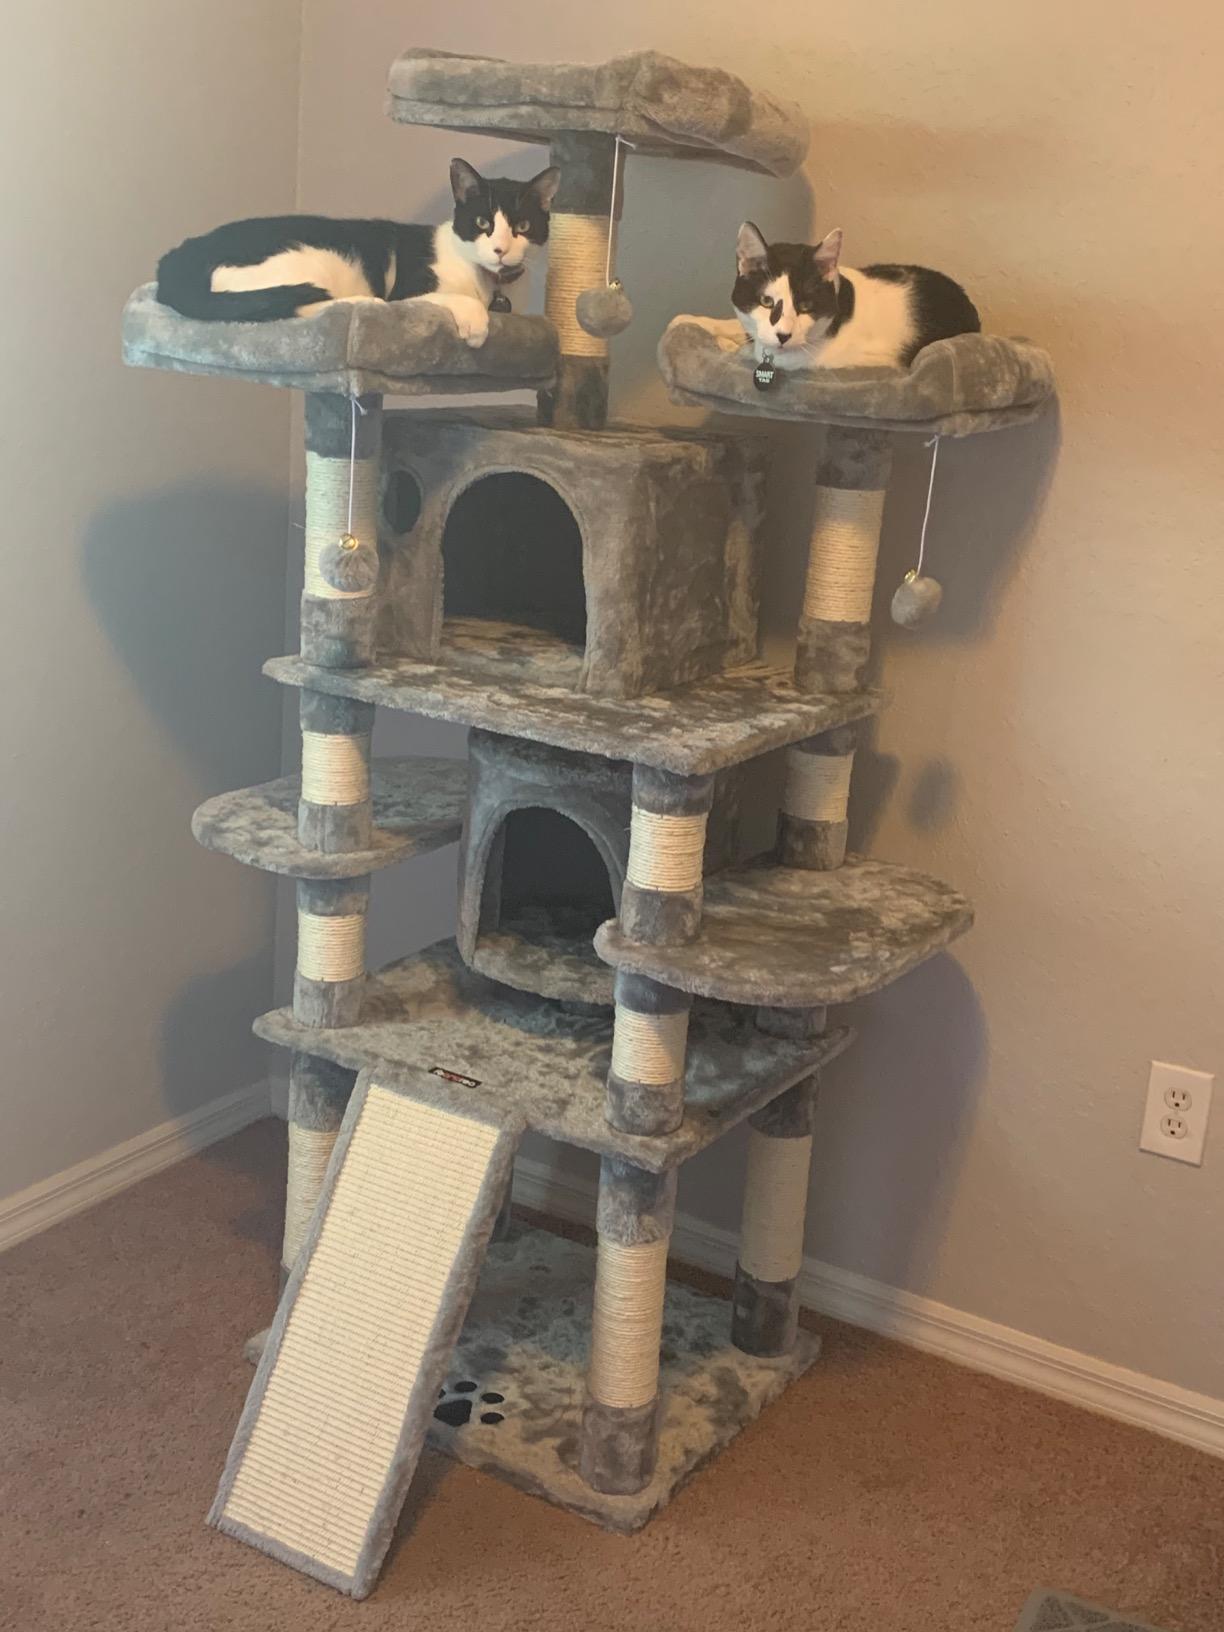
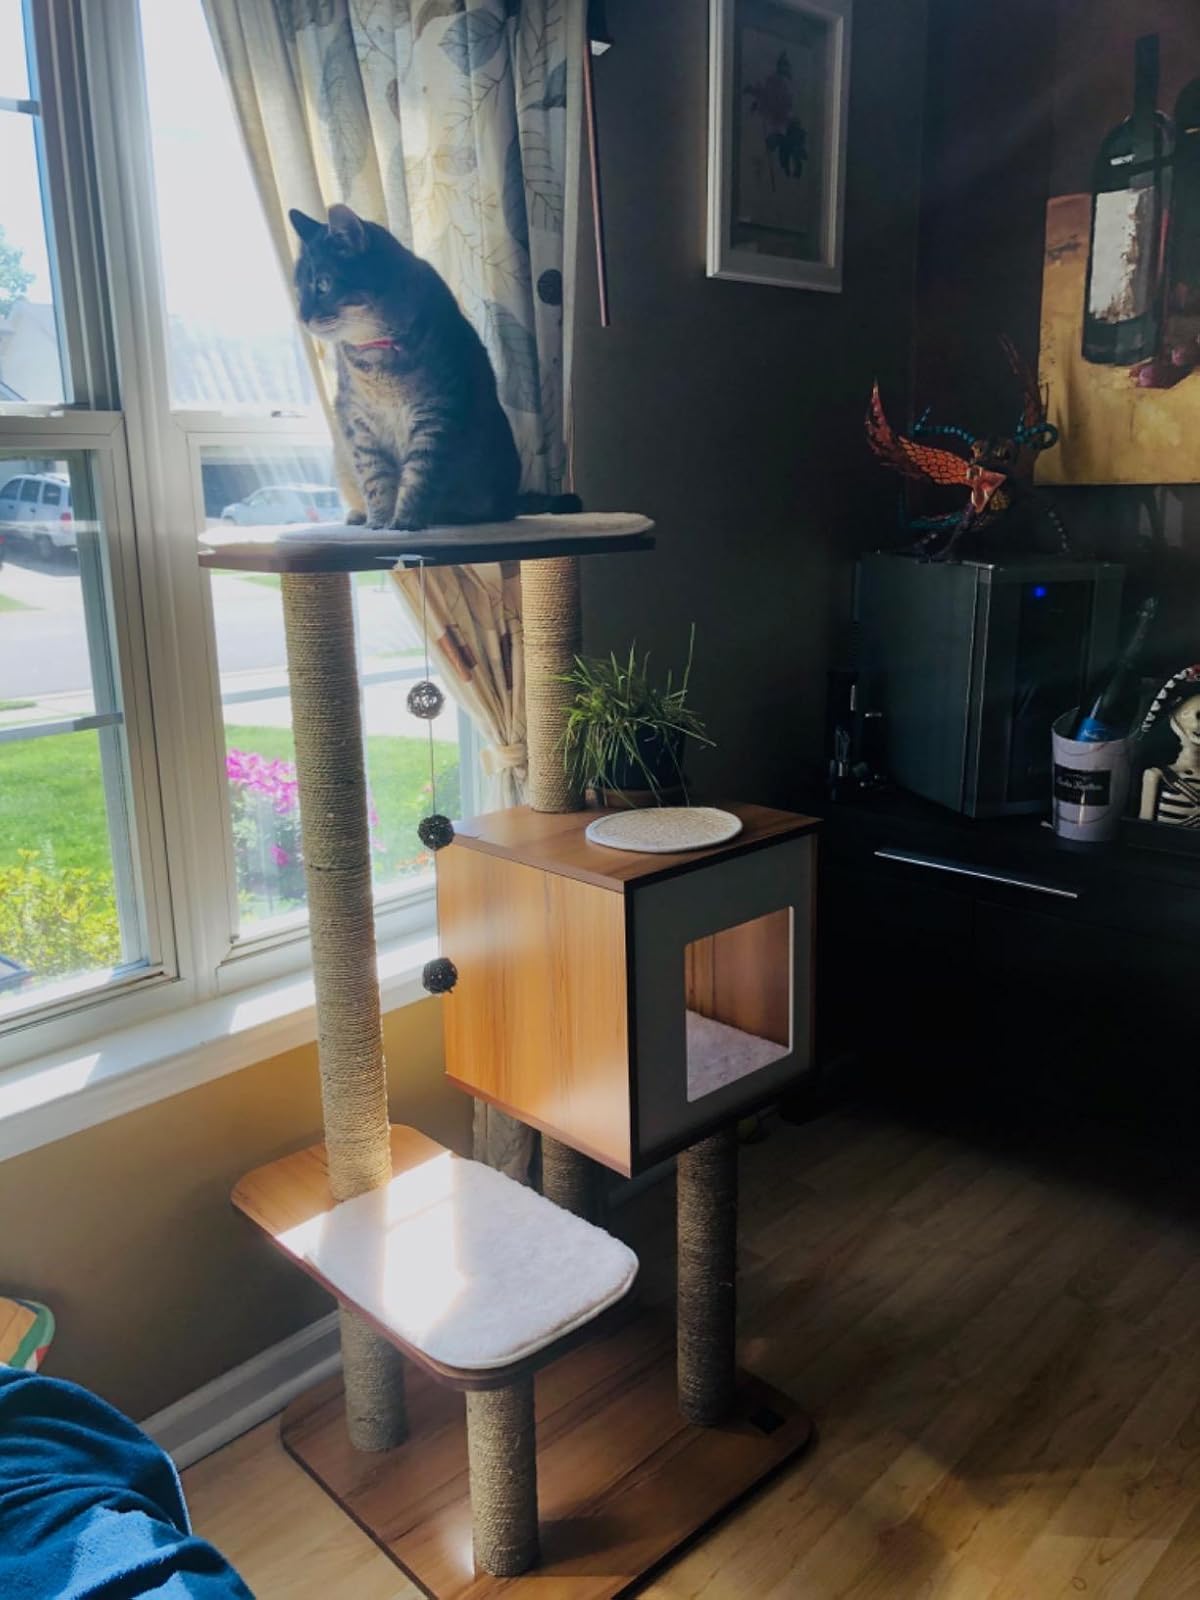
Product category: items_cat tree
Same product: no